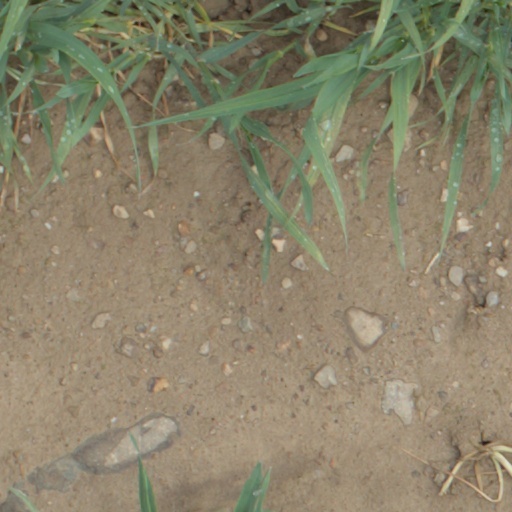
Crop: wheat